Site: brandenburg
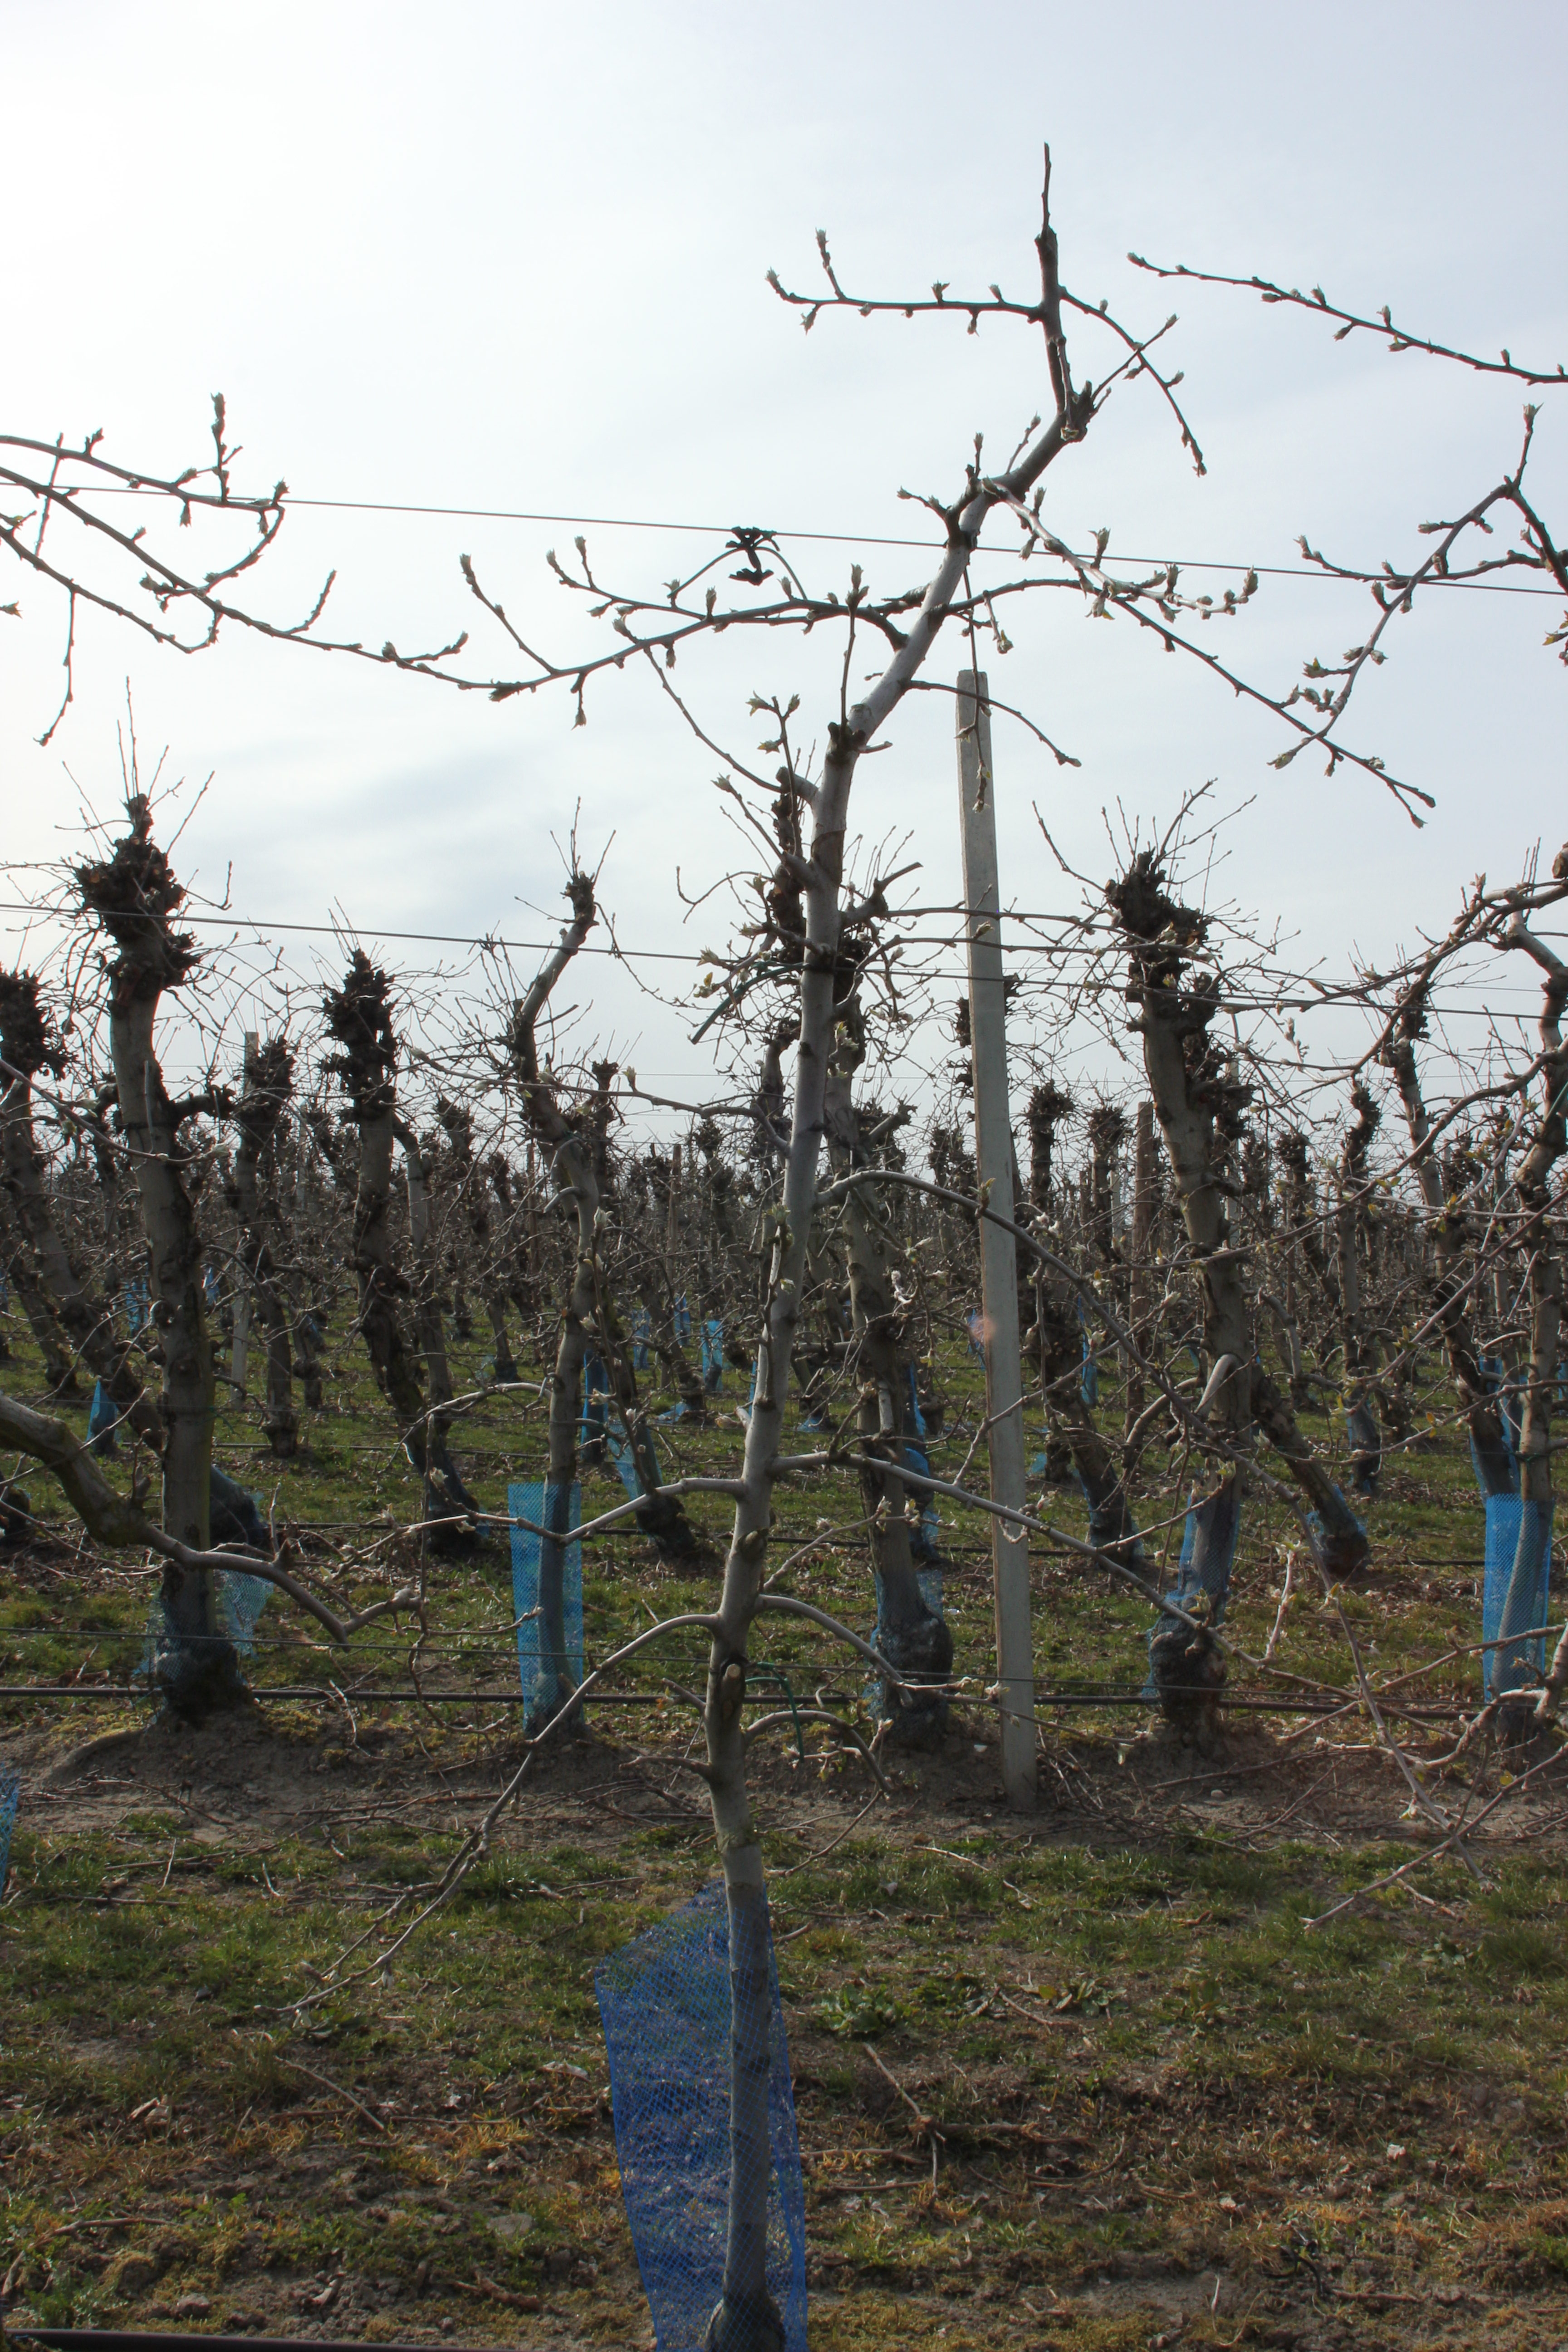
Growth stage (BBCH 54): Inflorescence emergence